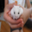
Label: hamster